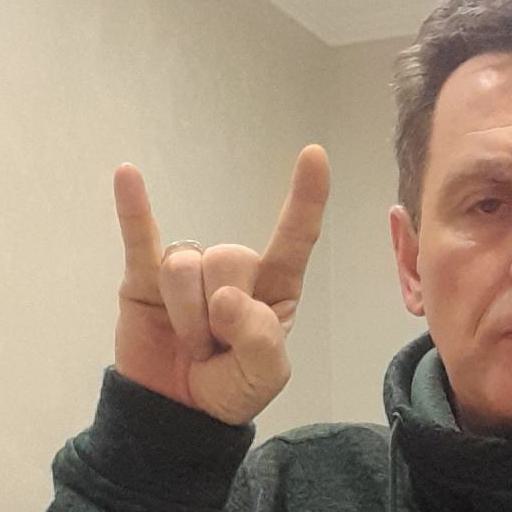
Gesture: rock